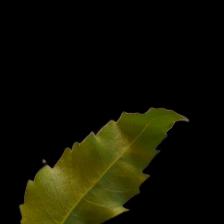
Plant: Neem